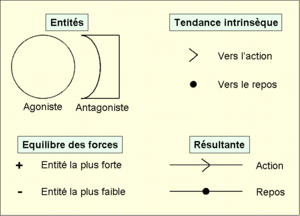
La dynamique des forces est une théorie sémantico-cognitive qui décrit la manière dont les entités interagissent en fonction de forces. La dynamique des forces, considérée comme une catégorie, a retenu l'attention en linguistique cognitive de par sa plausibilité psychologique et par l'élégance avec laquelle elle généralise des idées habituellement considérées dans des contextes différents.